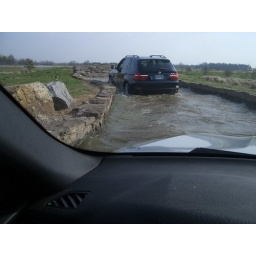
X5 in the off road course river